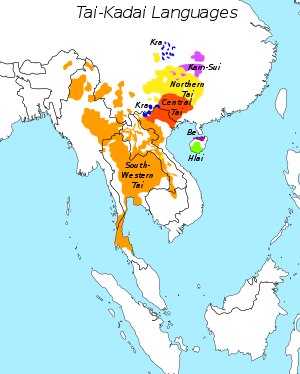
Tai-kadai sprog
Tai-kadai sprogenes udbredelse.
Tai-kadai sprog er en almindelig anerkendt sprogfamilie i Sydøstasien og Syd-Kina.